Pembroke and Tenby Railway

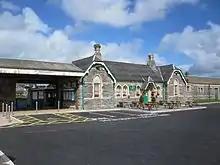
Pembroke Dock station in 2012)

If the P&TR imagined that a connection to Carmarthen was the solution to its difficulties, it was to discover that its allies were not easy to deal with. The Carmarthen and Cardigan Railway (C&CR), as the operator of the station at Carmarthen, demanded a toll payment equal to four miles for P&TR traffic, even though only of C&CR line was used. In addition the P&TR had to negotiate with the Manchester and Milford Railway (M&MR) over access further north, and of course the GWR. The authorising acts of Parliament obliged the P&TR to accept through carriages from the M&MR and the Llanelly Railway.